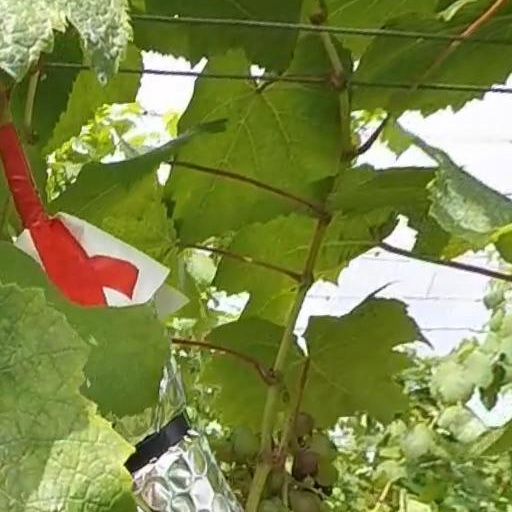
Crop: grape